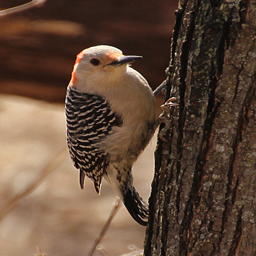
red - bellied woodpecker illustrating the tripod of support provided by legs and stiffened tail feathers